Arterial roads in metropolitan Phoenix

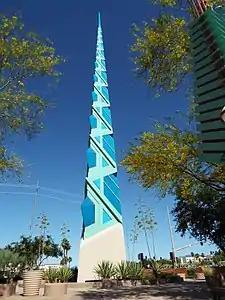
The Scottsdale Spire, located in the southeast corner of Bell and Scottsdale Roads.

Bell Road is a major east–west arterial road in northern metropolitan Phoenix. Bell Road is one of the few roadways to cross the Agua Fria River in the northern part of the metro area, providing a link between the growing suburb of Surprise with Phoenix. As a result, the portion of Bell Road passing through Surprise and Sun City is the busiest arterial road in the state of Arizona.